Principality of Galicia

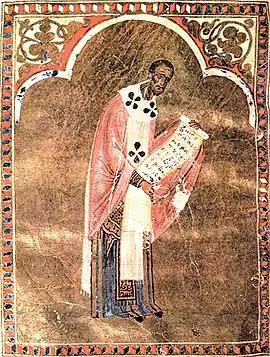
Miniature of John Chrysostom, Przemysl' Missal, beginning of 13th century.

In 1152, after the death of Volodymyrko, the Galician throne was succeeded by his only son Yaroslav Osmomysl. Yaroslav began his reign with the Battle on the river Siret in 1153 with Grand Prince Iziaslav, which resulted a heavy losses for the Galicians but led to the retreat of Izyaslav, who died shortly thereafter. Thus the danger from the east had passed and Jaroslav via diplomacy reached peace with his other neighbors - Hungary and Poland. Subsequently, thanks to negotiations Jaroslav neutralized his only rival - Ivan Rostyslavych Berladnik, the eldest descendant of the Rostislavich Brothers, former Prince of Zvenyhorod.